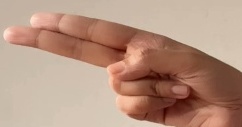
ASL sign: H